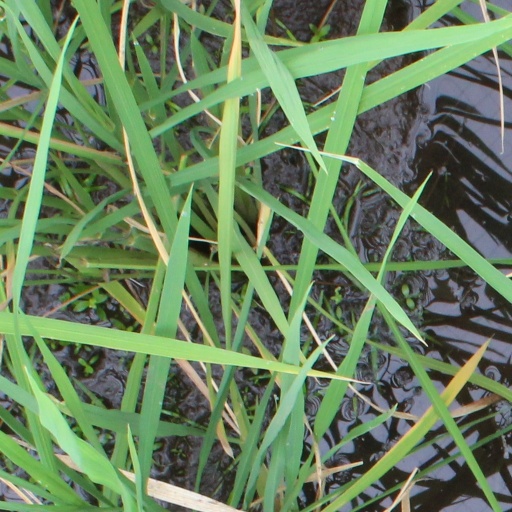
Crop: rice